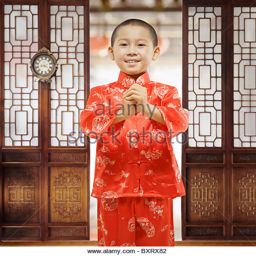
a boy makes a gesture of congratulations